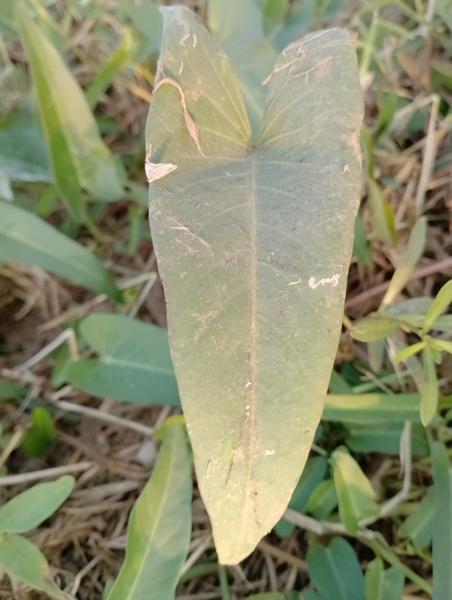
Weed species: Ipomoea aquatic